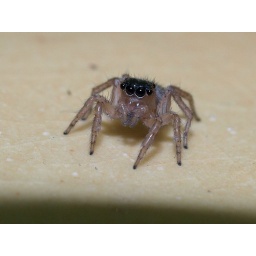
Small jumping spider by sink